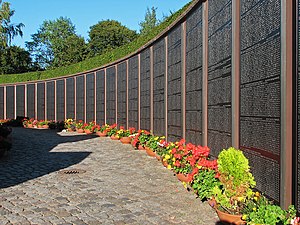
Heikendorf
Monument for dræbte tyske ubådsbesætninger
Heikendorf er administrationsby og en kommune i det nordlige Tyskland, beliggende i Amt Schrevenborn i den nordlige del af Kreis Plön. Kreis Plön ligger i den østlige/centrale del af delstaten Slesvig-Holsten.